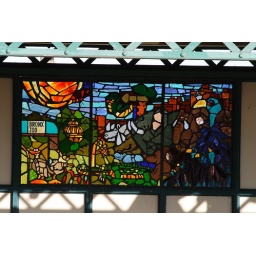
Stained glass window at the Bronx Zoo subway station in New York City. [P-20070421-170503-raw]